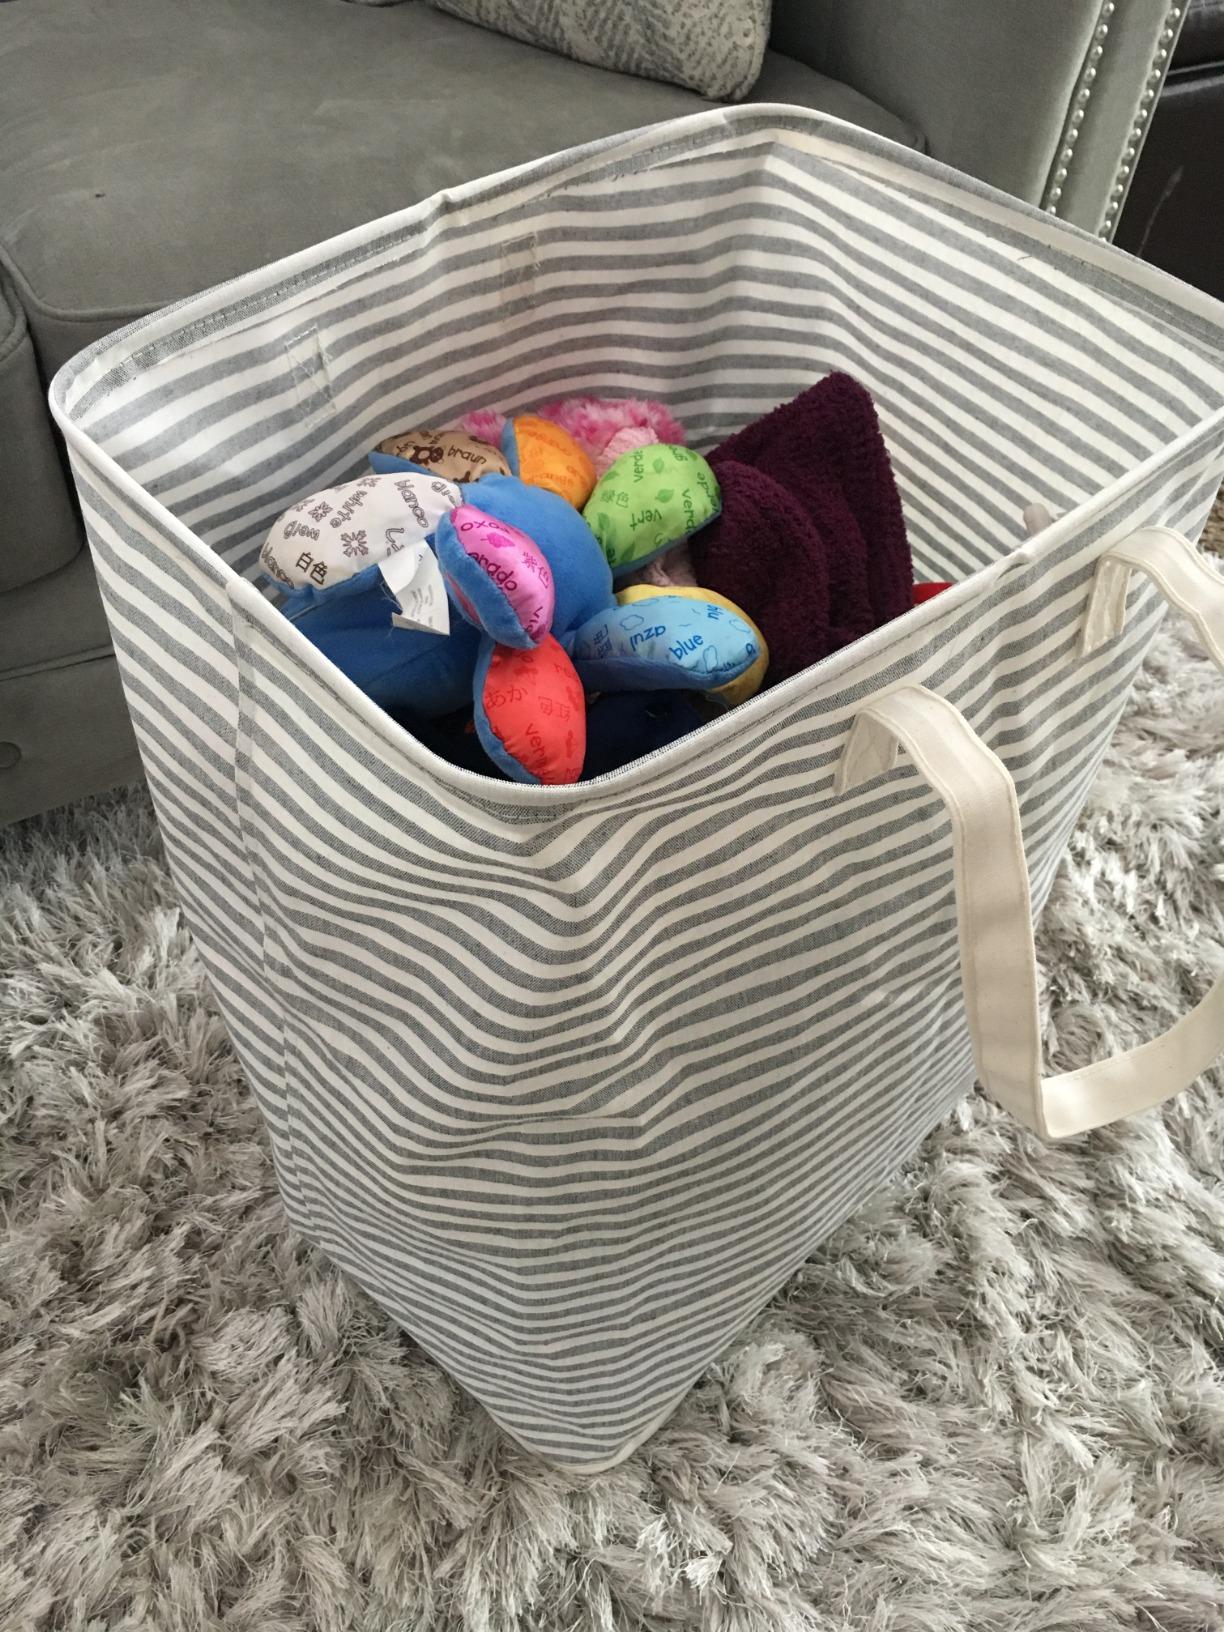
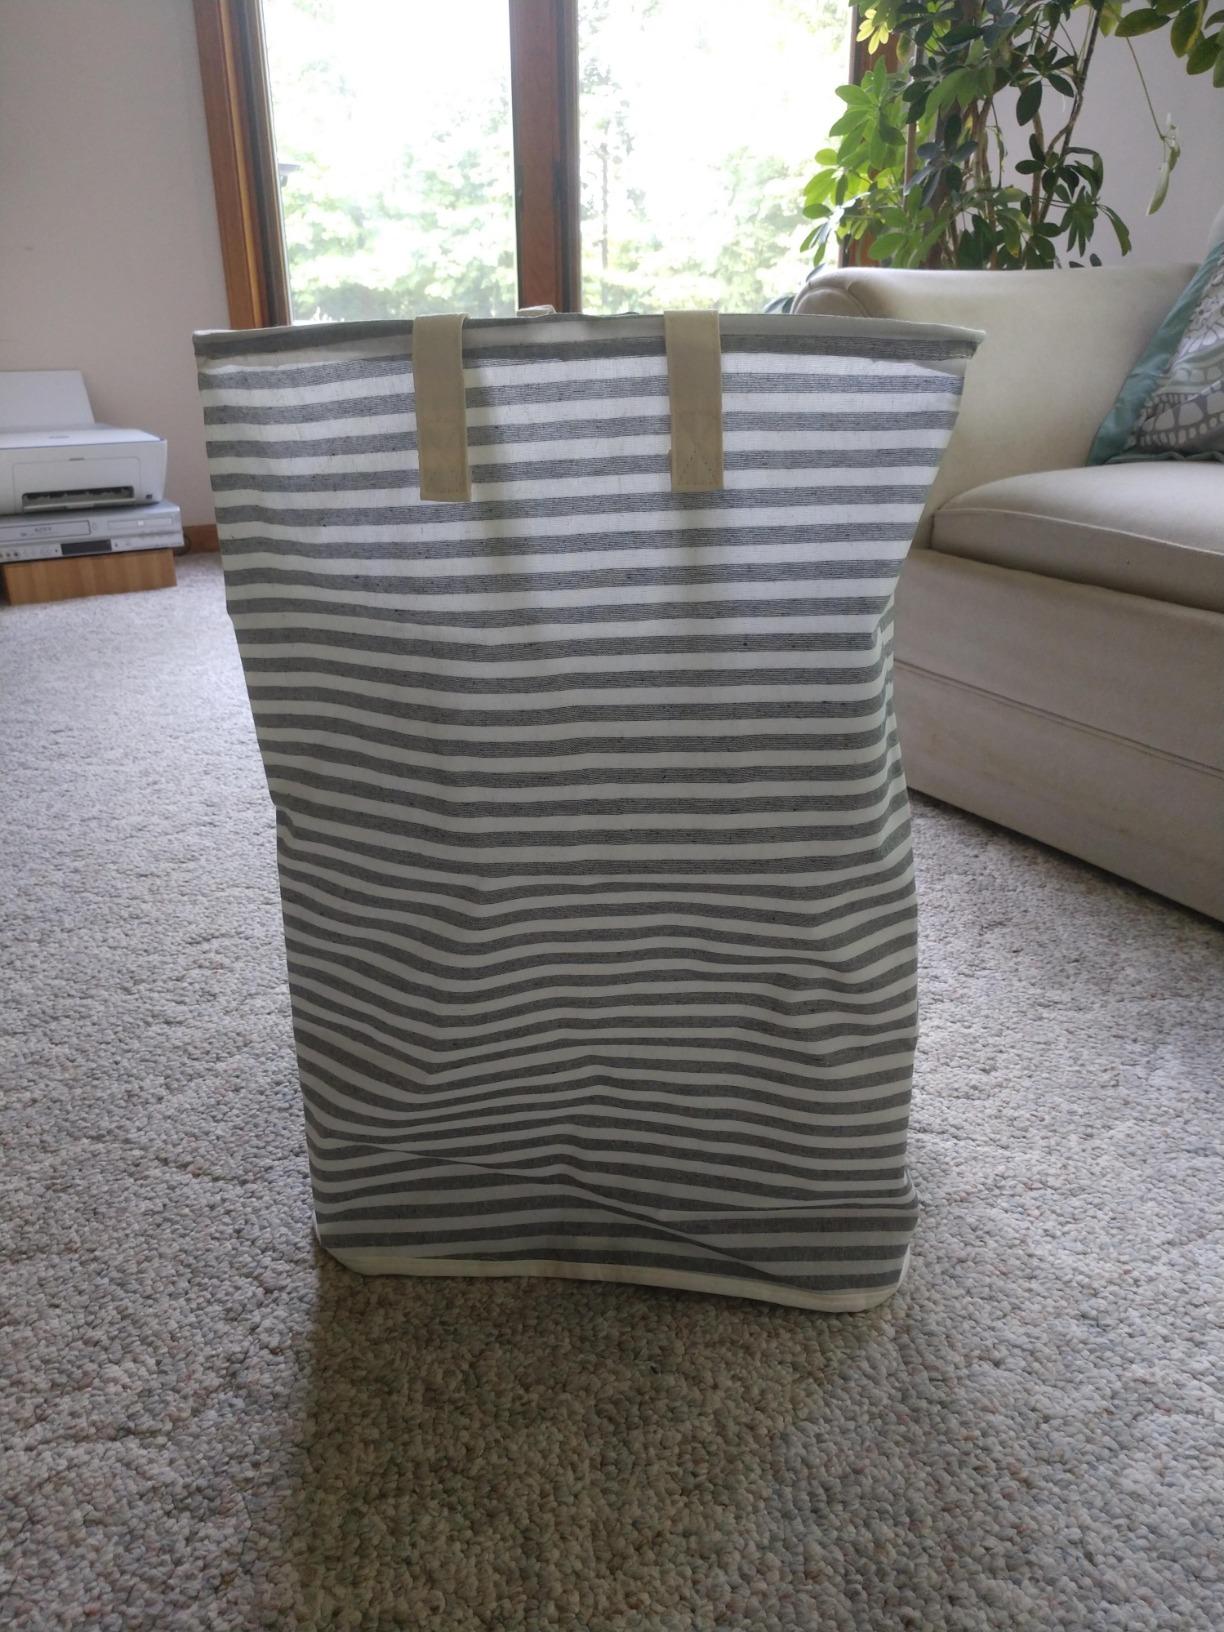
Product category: items_hamper
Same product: yes